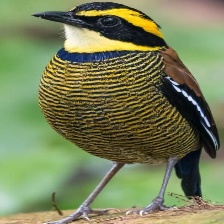
Species: BANDED PITA
Scientific name: HYDRORNIS GUAJANA